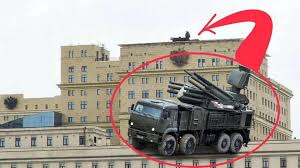
Label: Air Defense